Swiss Art Awards

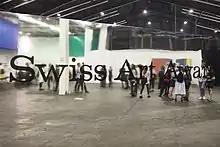
Swiss Art Awards 2018

The Swiss Art Awards, also named the Federal Art Competition, are recognitions that are awarded by the Federal Office of Culture (FOC) in the name of the Confederation.